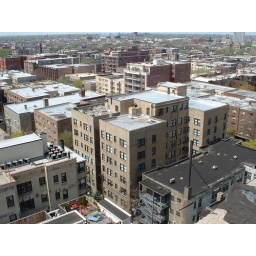
Looking northwest from the roof of a building in the Lakeview neighborhood of Chicago. Wrigley Field is in the distance, about a mile away.